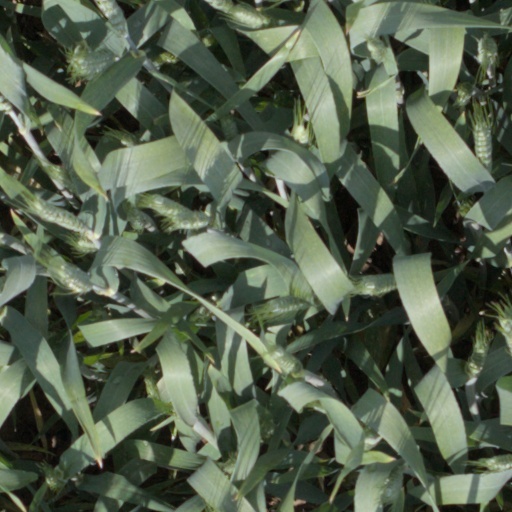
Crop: wheat